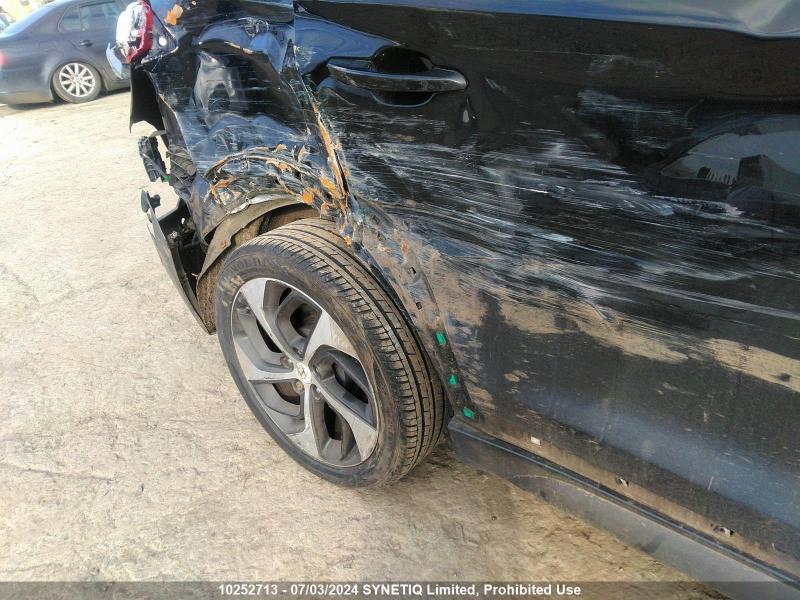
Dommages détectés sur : porte arrière droite, aile arrière droite, feu arrière droit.
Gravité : majeur